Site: brandenburg
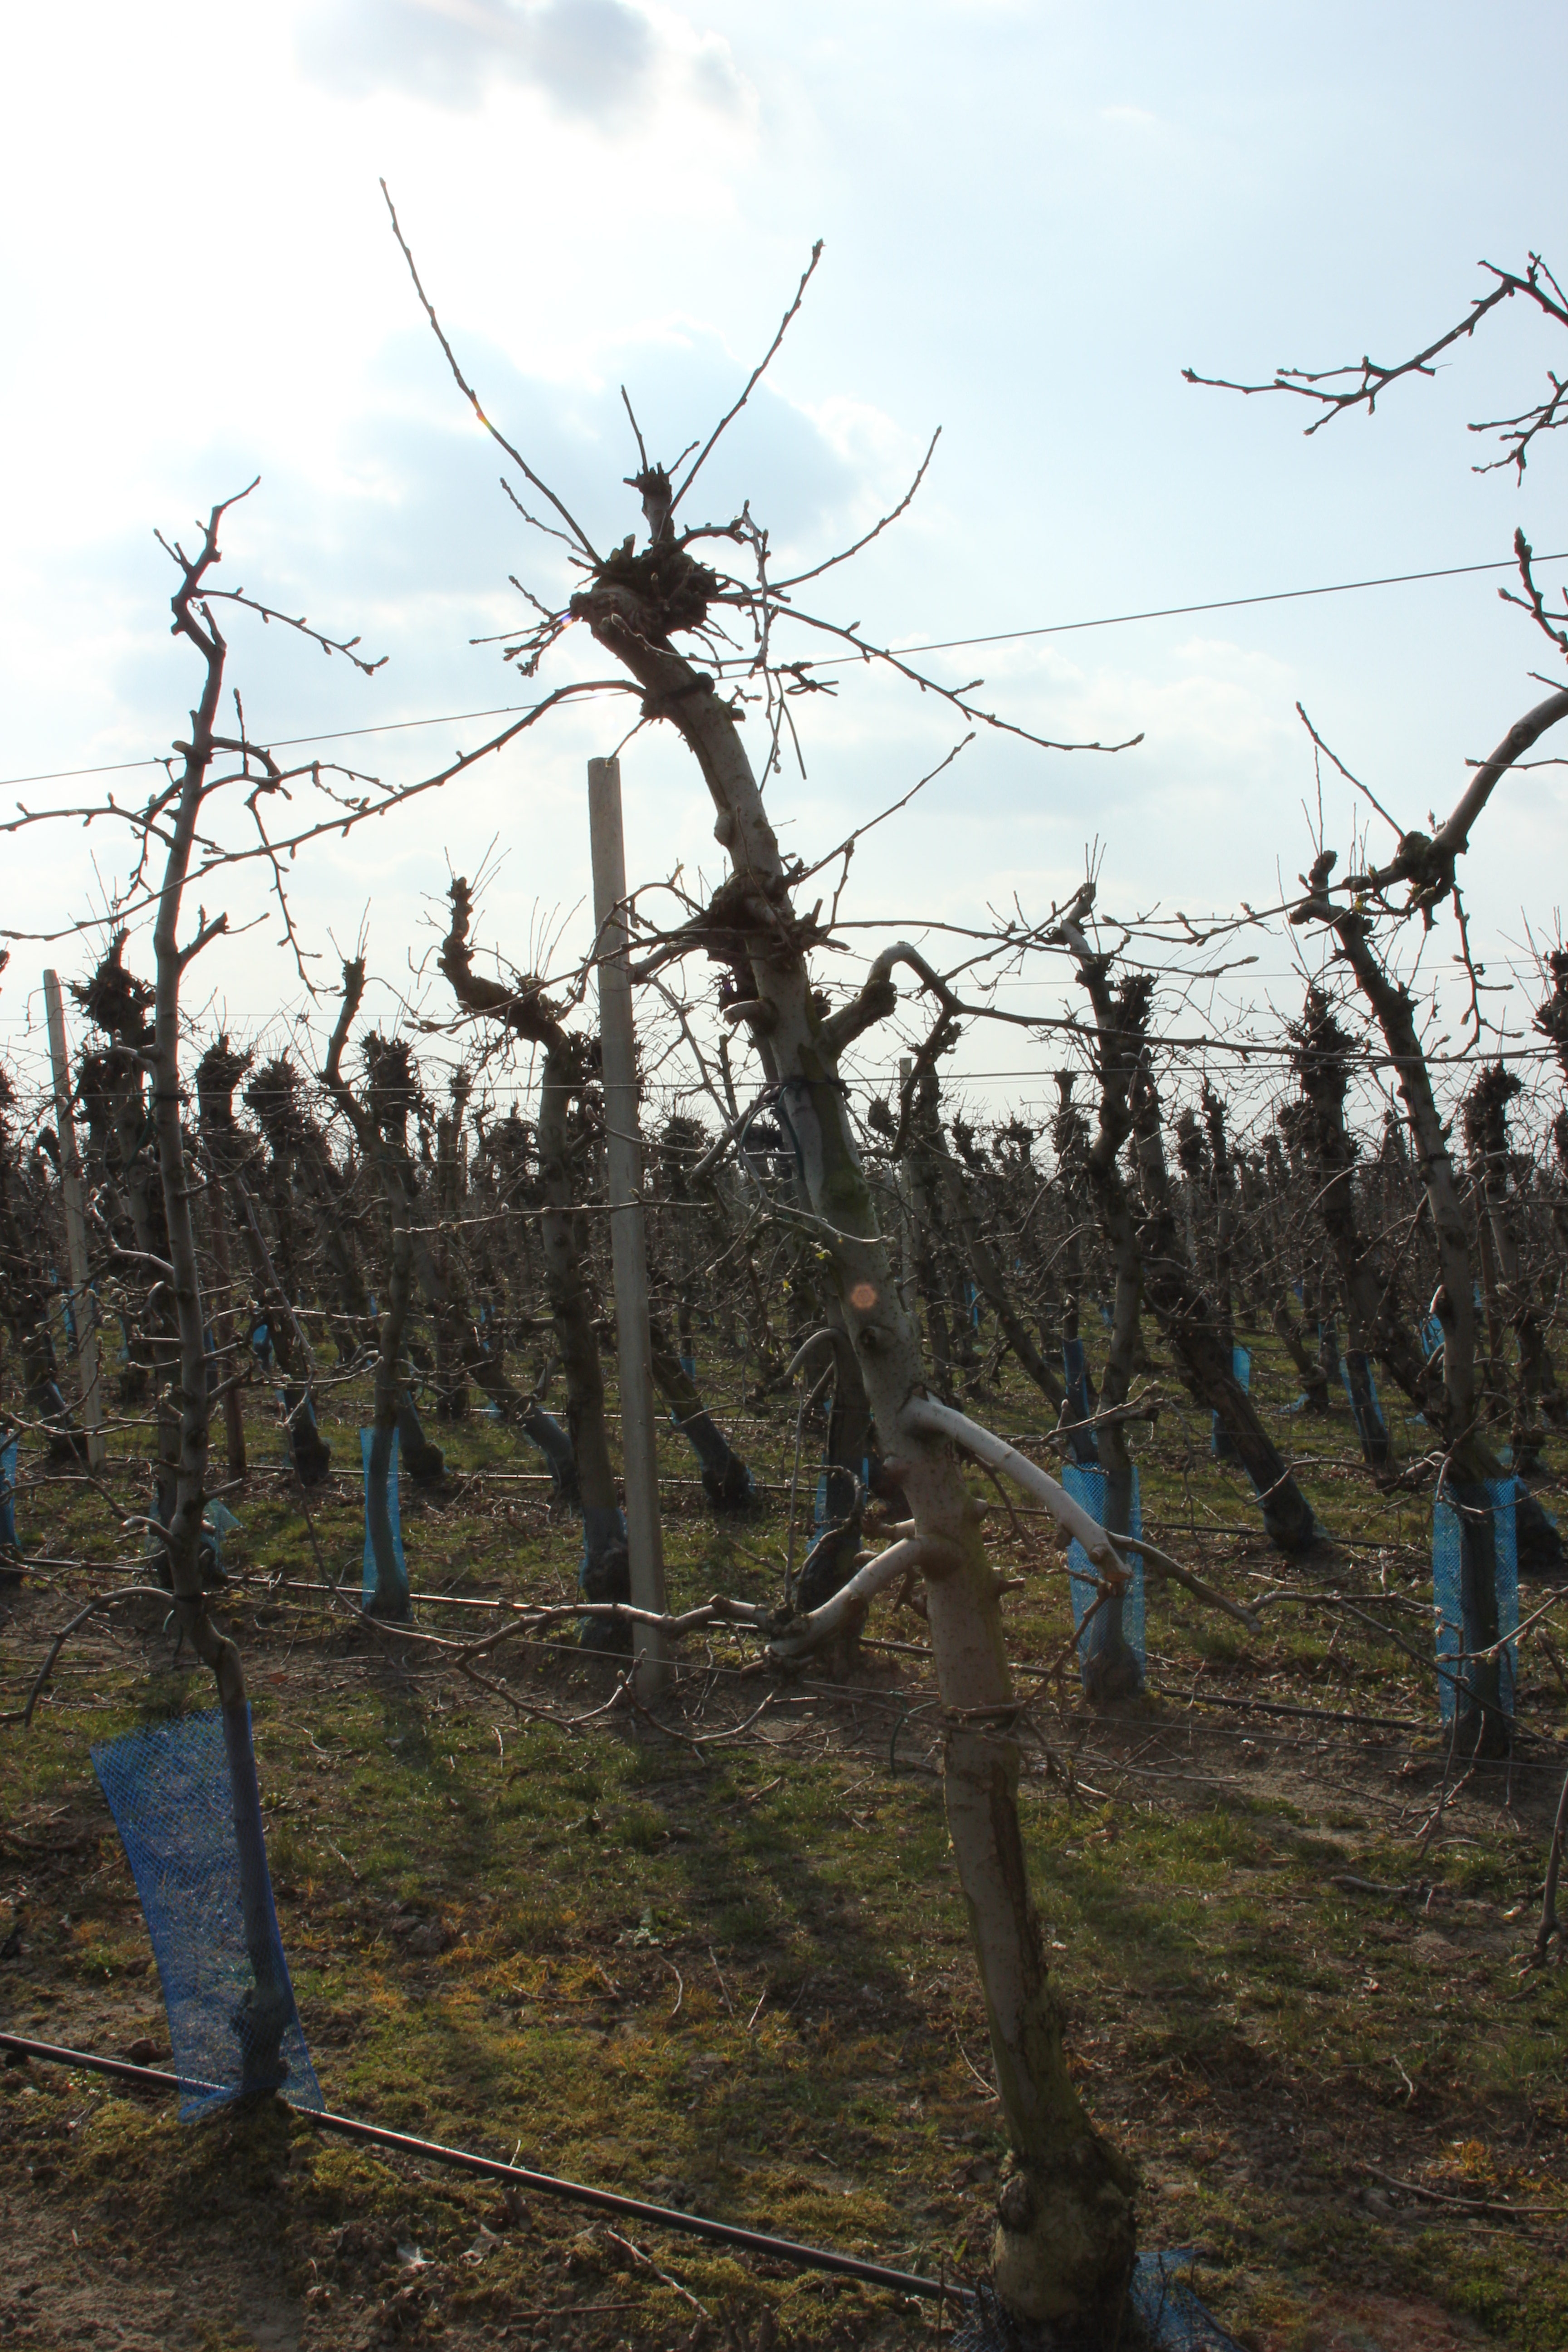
Growth stage (BBCH 03): Bud development